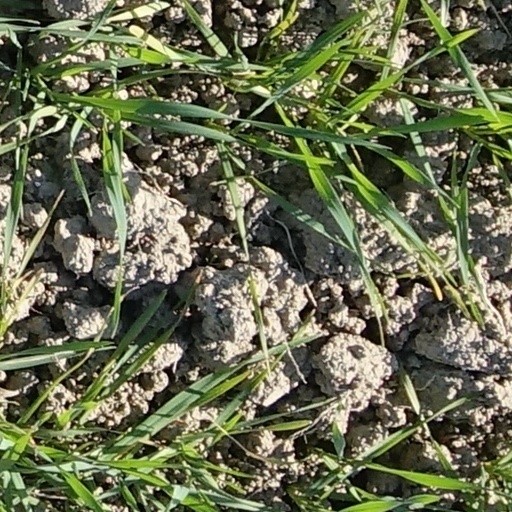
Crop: wheat